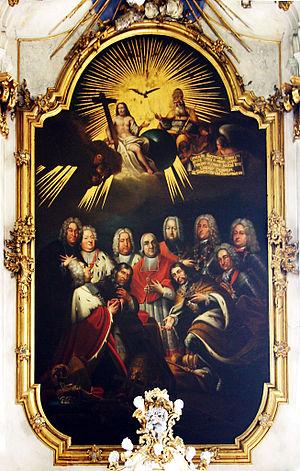
La famille des comtes de Schönborn est une dynastie de la Haute noblesse du Saint-Empire romain germanique, dont plusieurs représentants ont exercé des fonctions religieuses éminentes à l'époque moderne. Elle bénéficiait dès 1701 d'une immédiateté impériale dans le comté de Wiesentheid.